University of Santo Tomas Junior High School

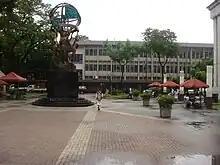
View from the Quadricentennial Park

The Alumni Association is headed by a set of officers with the main thrust of going over through matters concerning the alumni of the school. The Alumni Association has been a laudable stakeholder of the school for their contributions for the school at present.